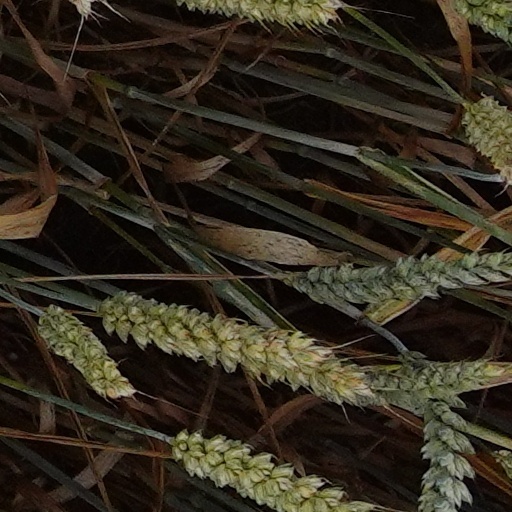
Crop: wheat